Polish–Russian War (1609–1618)

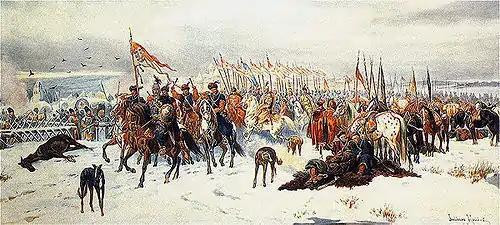
"Conquest of Smolensk" by Polish forces, by Juliusz Kossak.

On 2 June 1611 Smolensk had finally fallen to the Poles. After enduring 20 months of siege, two harsh winters and dwindling food supplies, the Russians in Smolensk finally reached their limit as the Polish–Lithuanian troops broke through the city gates. The Polish army, advised by the runaway traitor Andrei Dedishin, discovered a weakness in the fortress defenses, and on 13 June 1611 Cavalier of Malta Bartłomiej Nowodworski inserted a mine into a sewer canal. The explosion created a large breach in the fortress walls. The fortress fell on the same day. The remaining 3,000 Russian defenders took refuge in the Assumption Cathedral and blew themselves up with stores of gunpowder to avoid death at the hands of the invaders. Although it was a blow to lose Smolensk, the defeat freed up Russian troops to fight the Commonwealth in Moscow, and the Russian commander at Smolensk, Mikhail Borisovich Shein, was considered a hero for holding out as long as he had. He was captured at Smolensk and remained a prisoner of Poland–Lithuania for the next nine years.